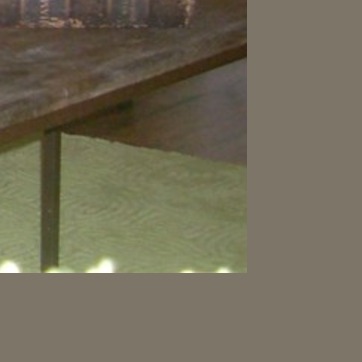
Material: carpet